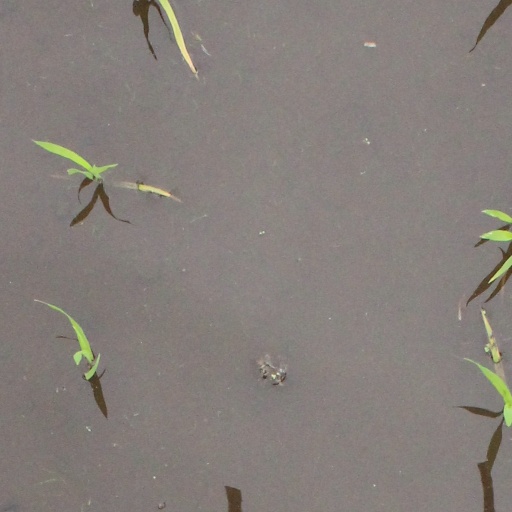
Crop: rice